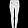
Label: Trouser